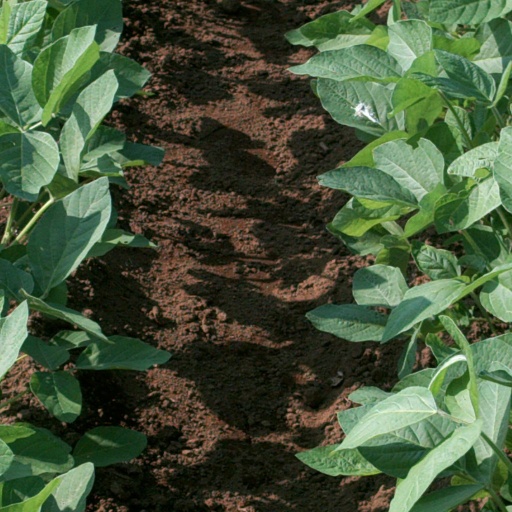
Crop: soybean